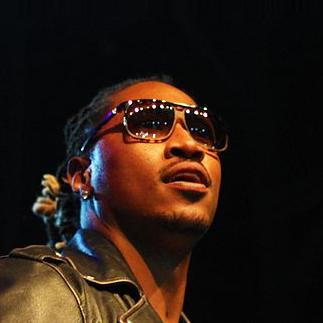
Age: 30